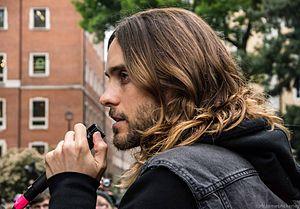
Jared Joseph Leto [ˈd͡ʒæɹəd ˈd͡ʒoʊsəf ˈlɛtoʊ], né le 26 décembre 1971 à Bossier City en Louisiane, est un acteur, chanteur, musicien, réalisateur, producteur, entrepreneur et mannequin américain.